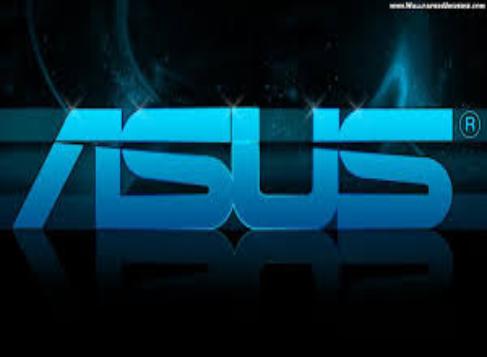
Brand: ASUS
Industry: Electronic